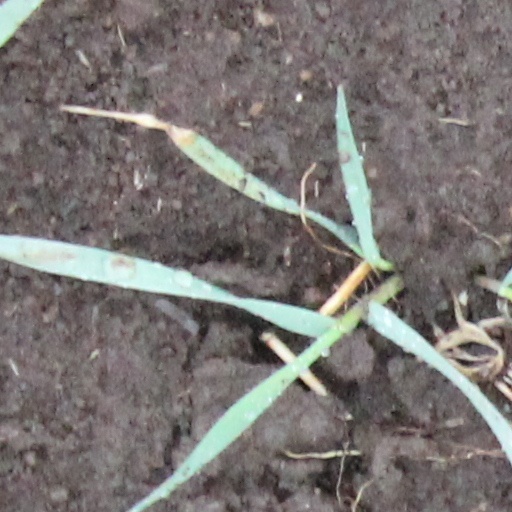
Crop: wheat